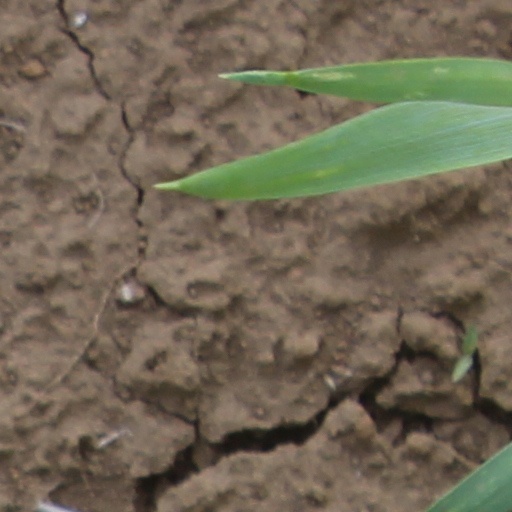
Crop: wheat